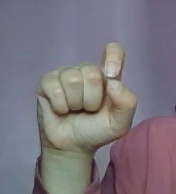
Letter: fa